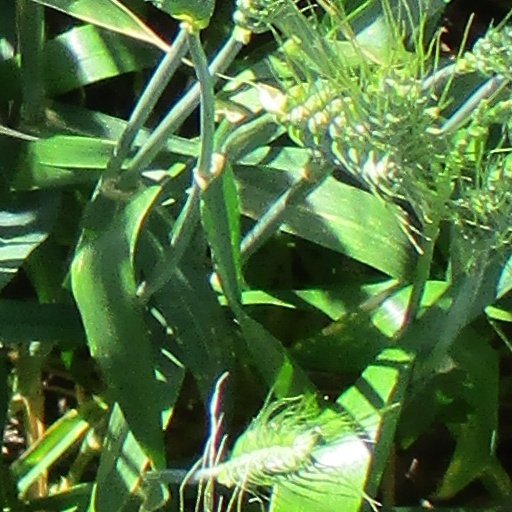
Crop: wheat